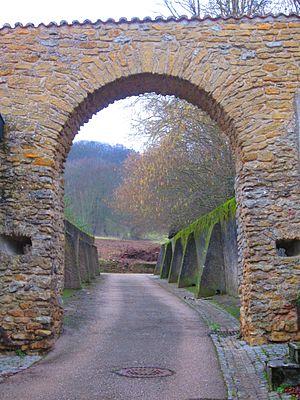
Porte Rozerieulles
Rozérieulles est une commune française située dans le département de la Moselle, en région Grand Est.